Achaemenid royal inscriptions

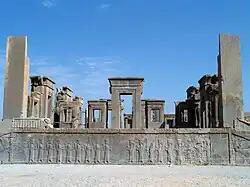
Inscription XPc at Persepolis, on the southern side of the Palace of Darius. It is repeated three times, known as XPca, XPcb and XPcc. XPca and XPcc are facing each other towards the top of the antas (large pillars) on the left and right respectively; both have 15 lines in Old Persian, 14 lines in Elamite and 13 lines in Babylonian. XPcb is on the bottom wall alongside the carvings of Achaemenid soldiers, with 25 lines for each language version; Old Persian is in the middle, Elamite is on the right and Babylonian on the left.

The decipherment of the Old Persian cuneiform script of the Achaemenids played a crucial role in the decipherment of the Babylonian and Elamite language versions and other cuneiform scripts in the Near East. This decipherment was initially via names, or royal names, and the Avesta, which contains the Old Persian language in a developed form. The decipherment of the Achaemenid inscriptions can be divided into three phases.